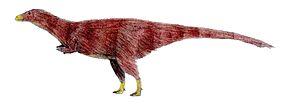
Achillesaurus est un genre éteint de dinosaures théropodes de la famille des Alvarezsauridae, découvert dans la Formation Bajo de la Carpa de la province du Rio Negro en Argentine, datée du Crétacé supérieur, soit environ de 86 à 83 Ma.